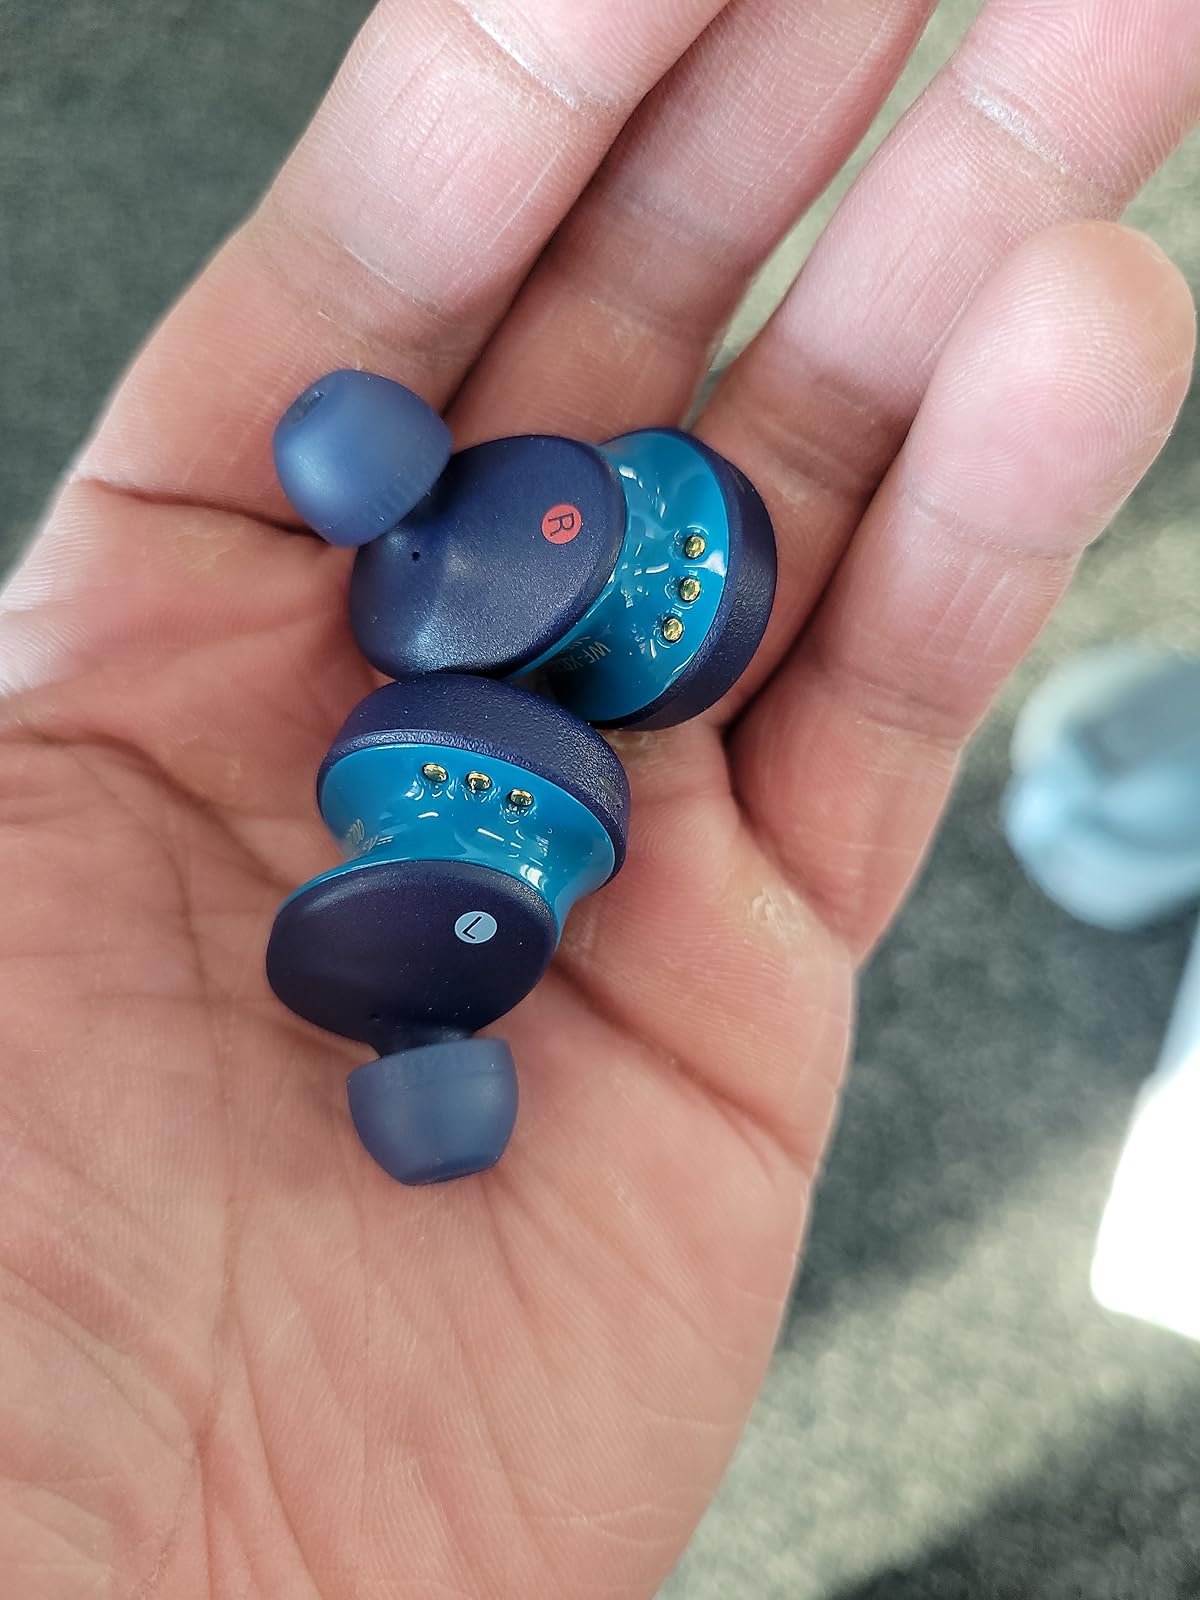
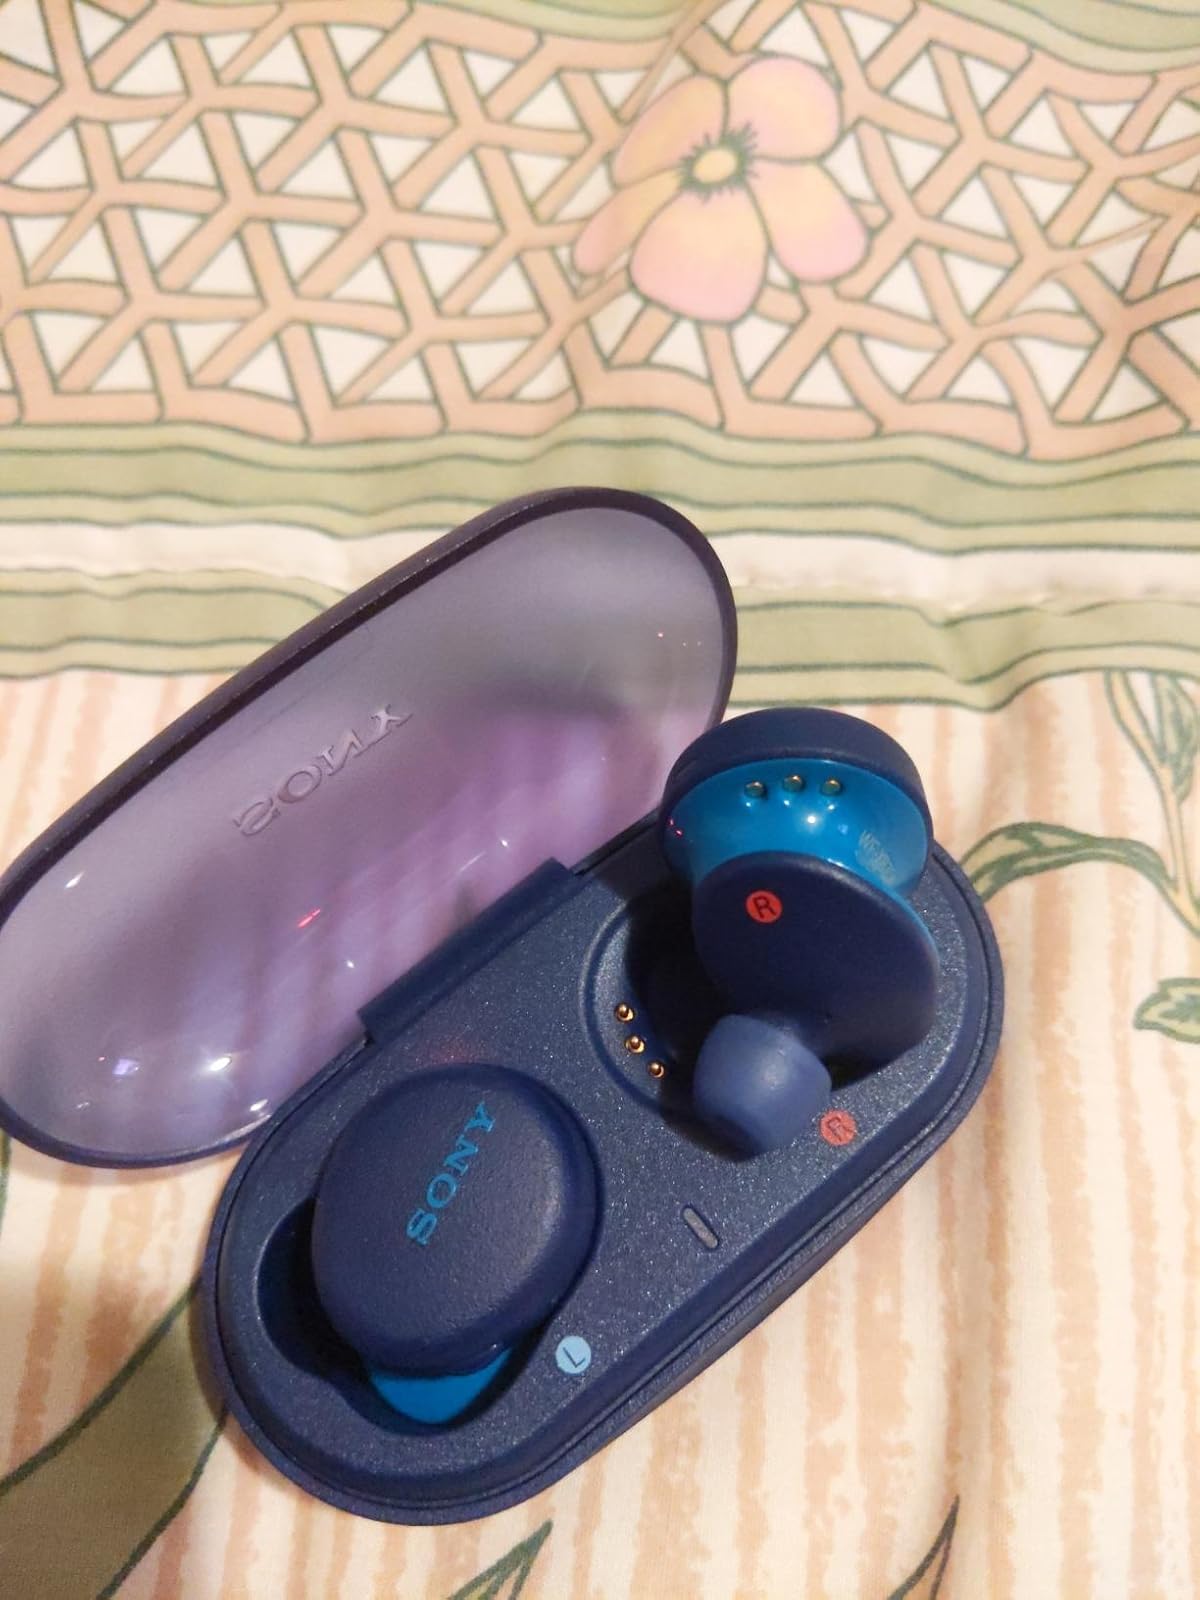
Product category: earbuds
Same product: yes